Nathan Strong Park Historic District

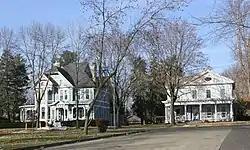
A portion of the district.

The Nathan Strong Park Historic District is located in Berlin, Wisconsin.